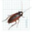
Label: cockroach